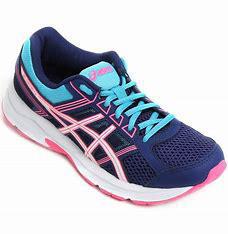
Brand: Asics
Model: Gel Contend 4